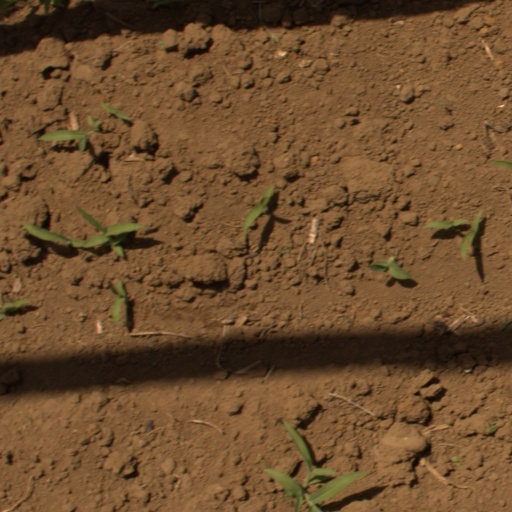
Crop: Jerusalem artichoke